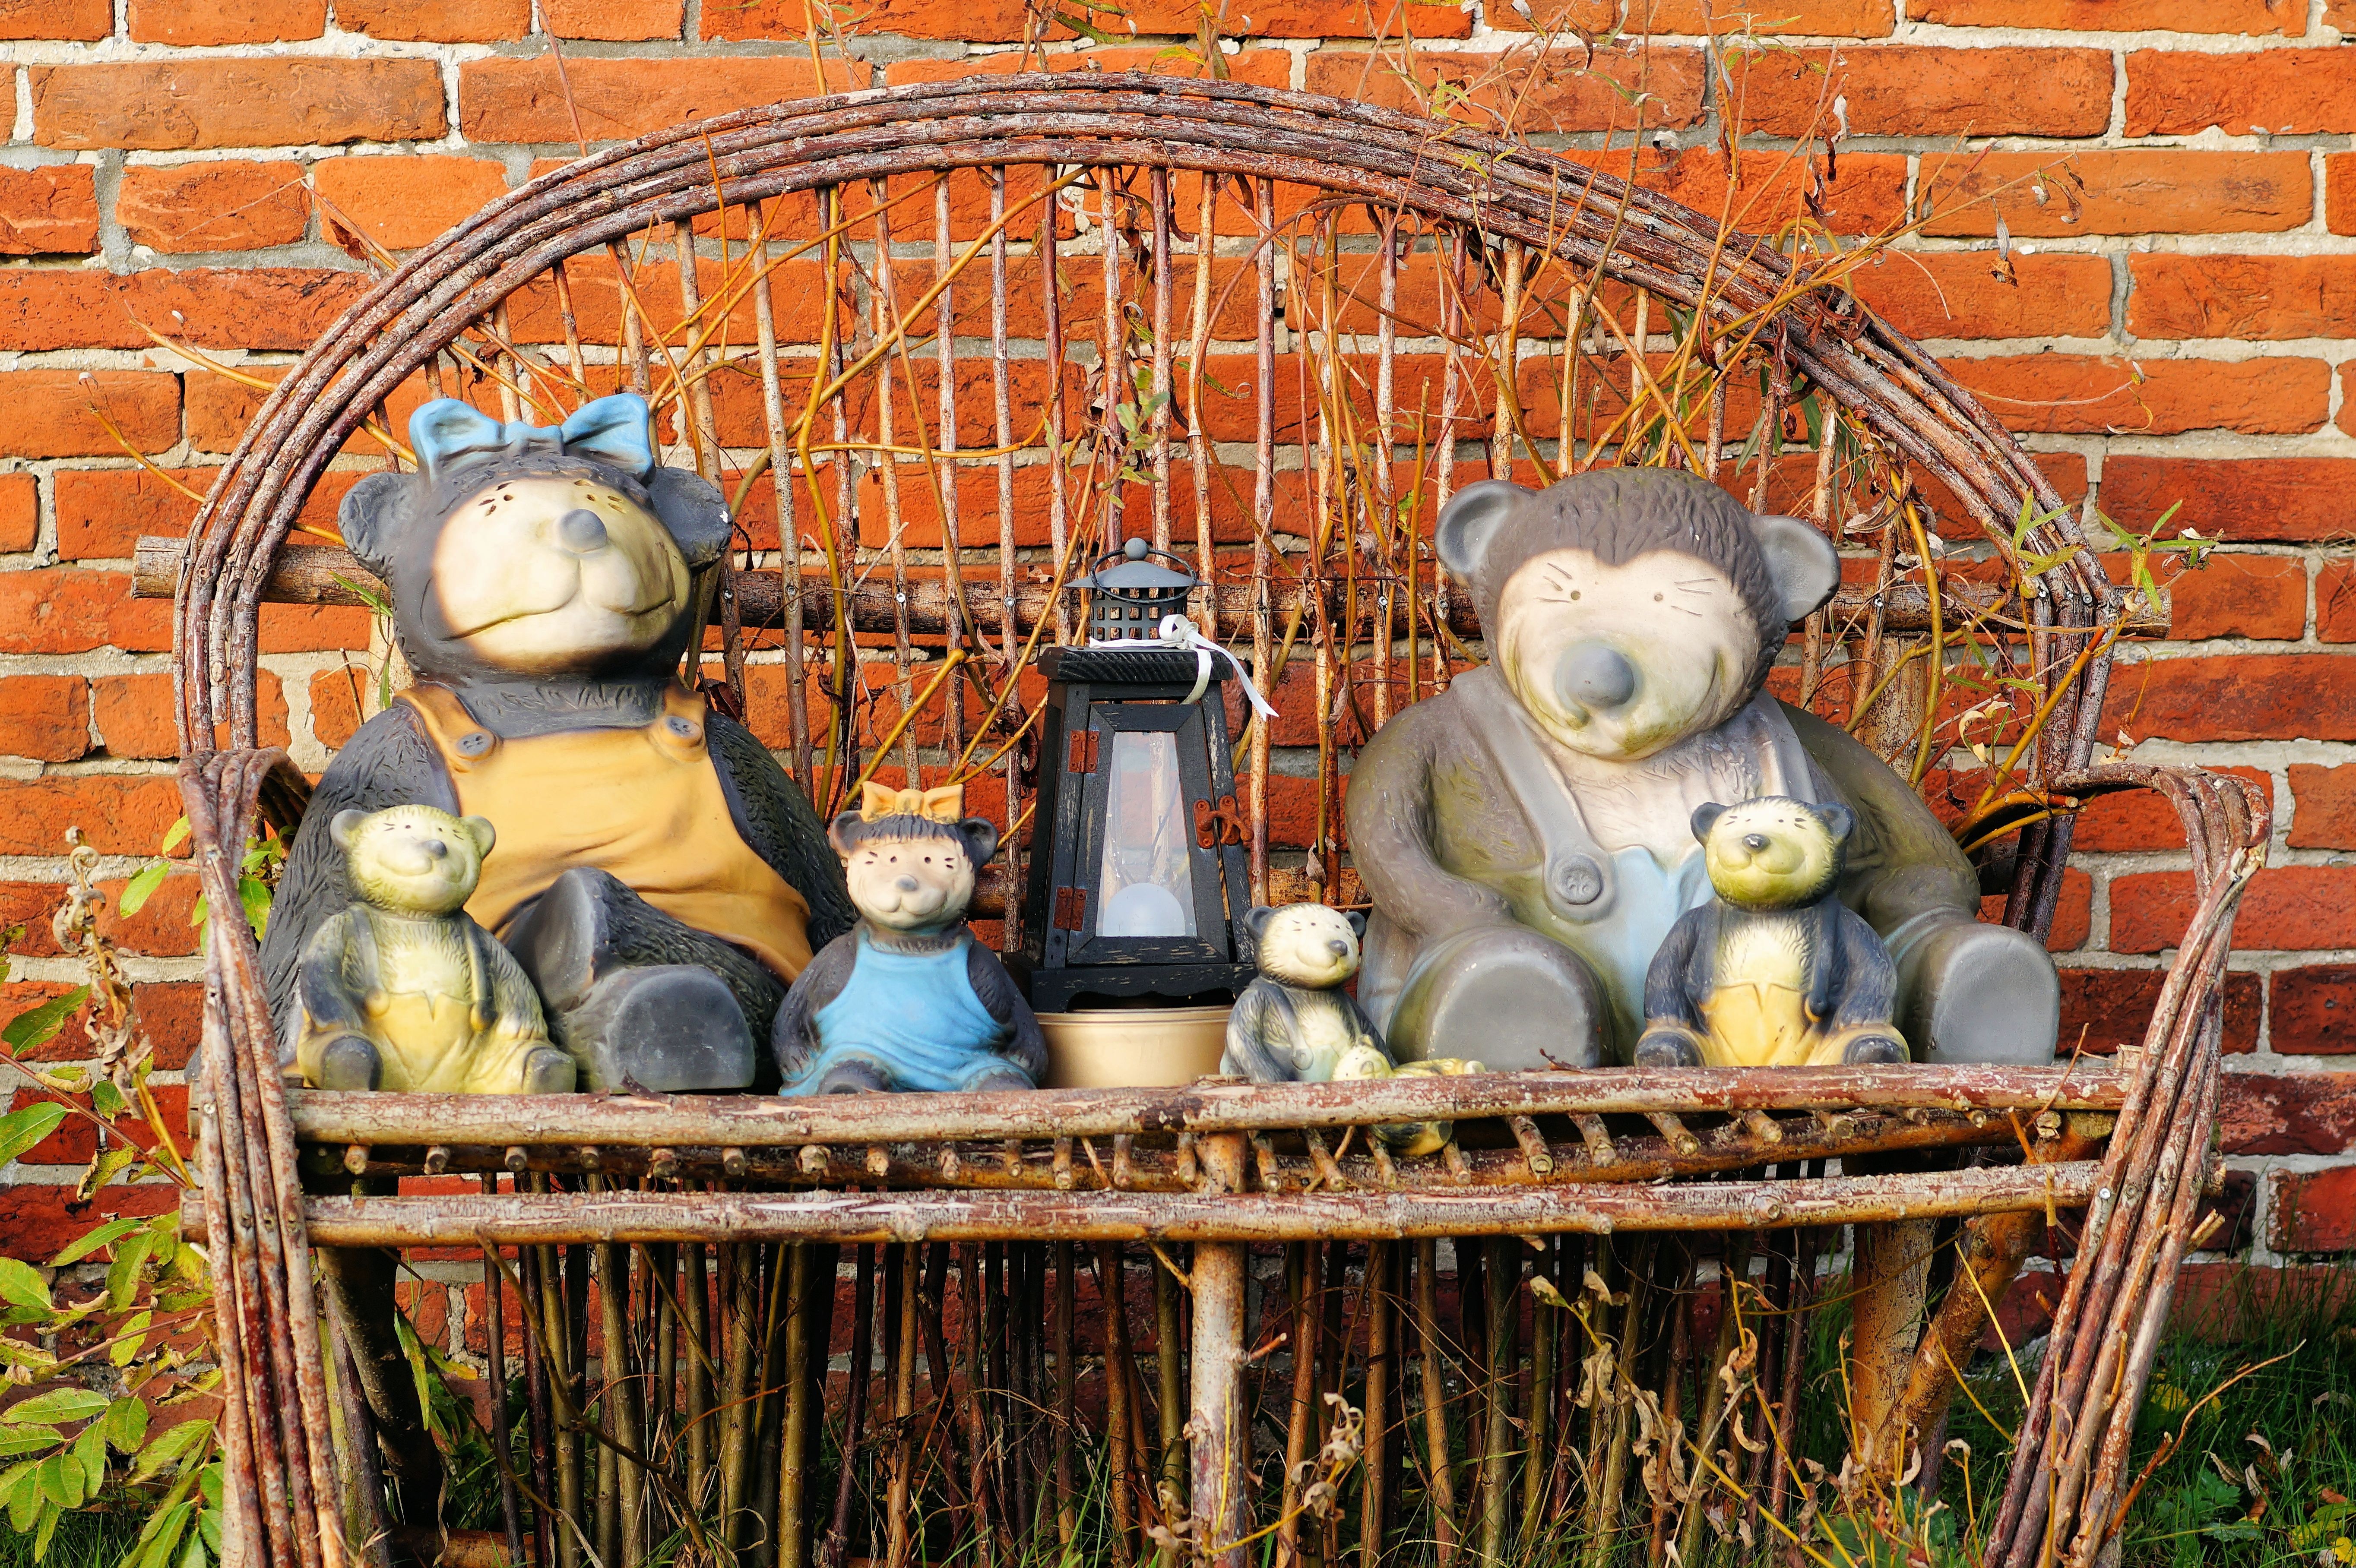
seat, decoration, christmas decoration, fantasy, figures, garden bench, harmonious, built up